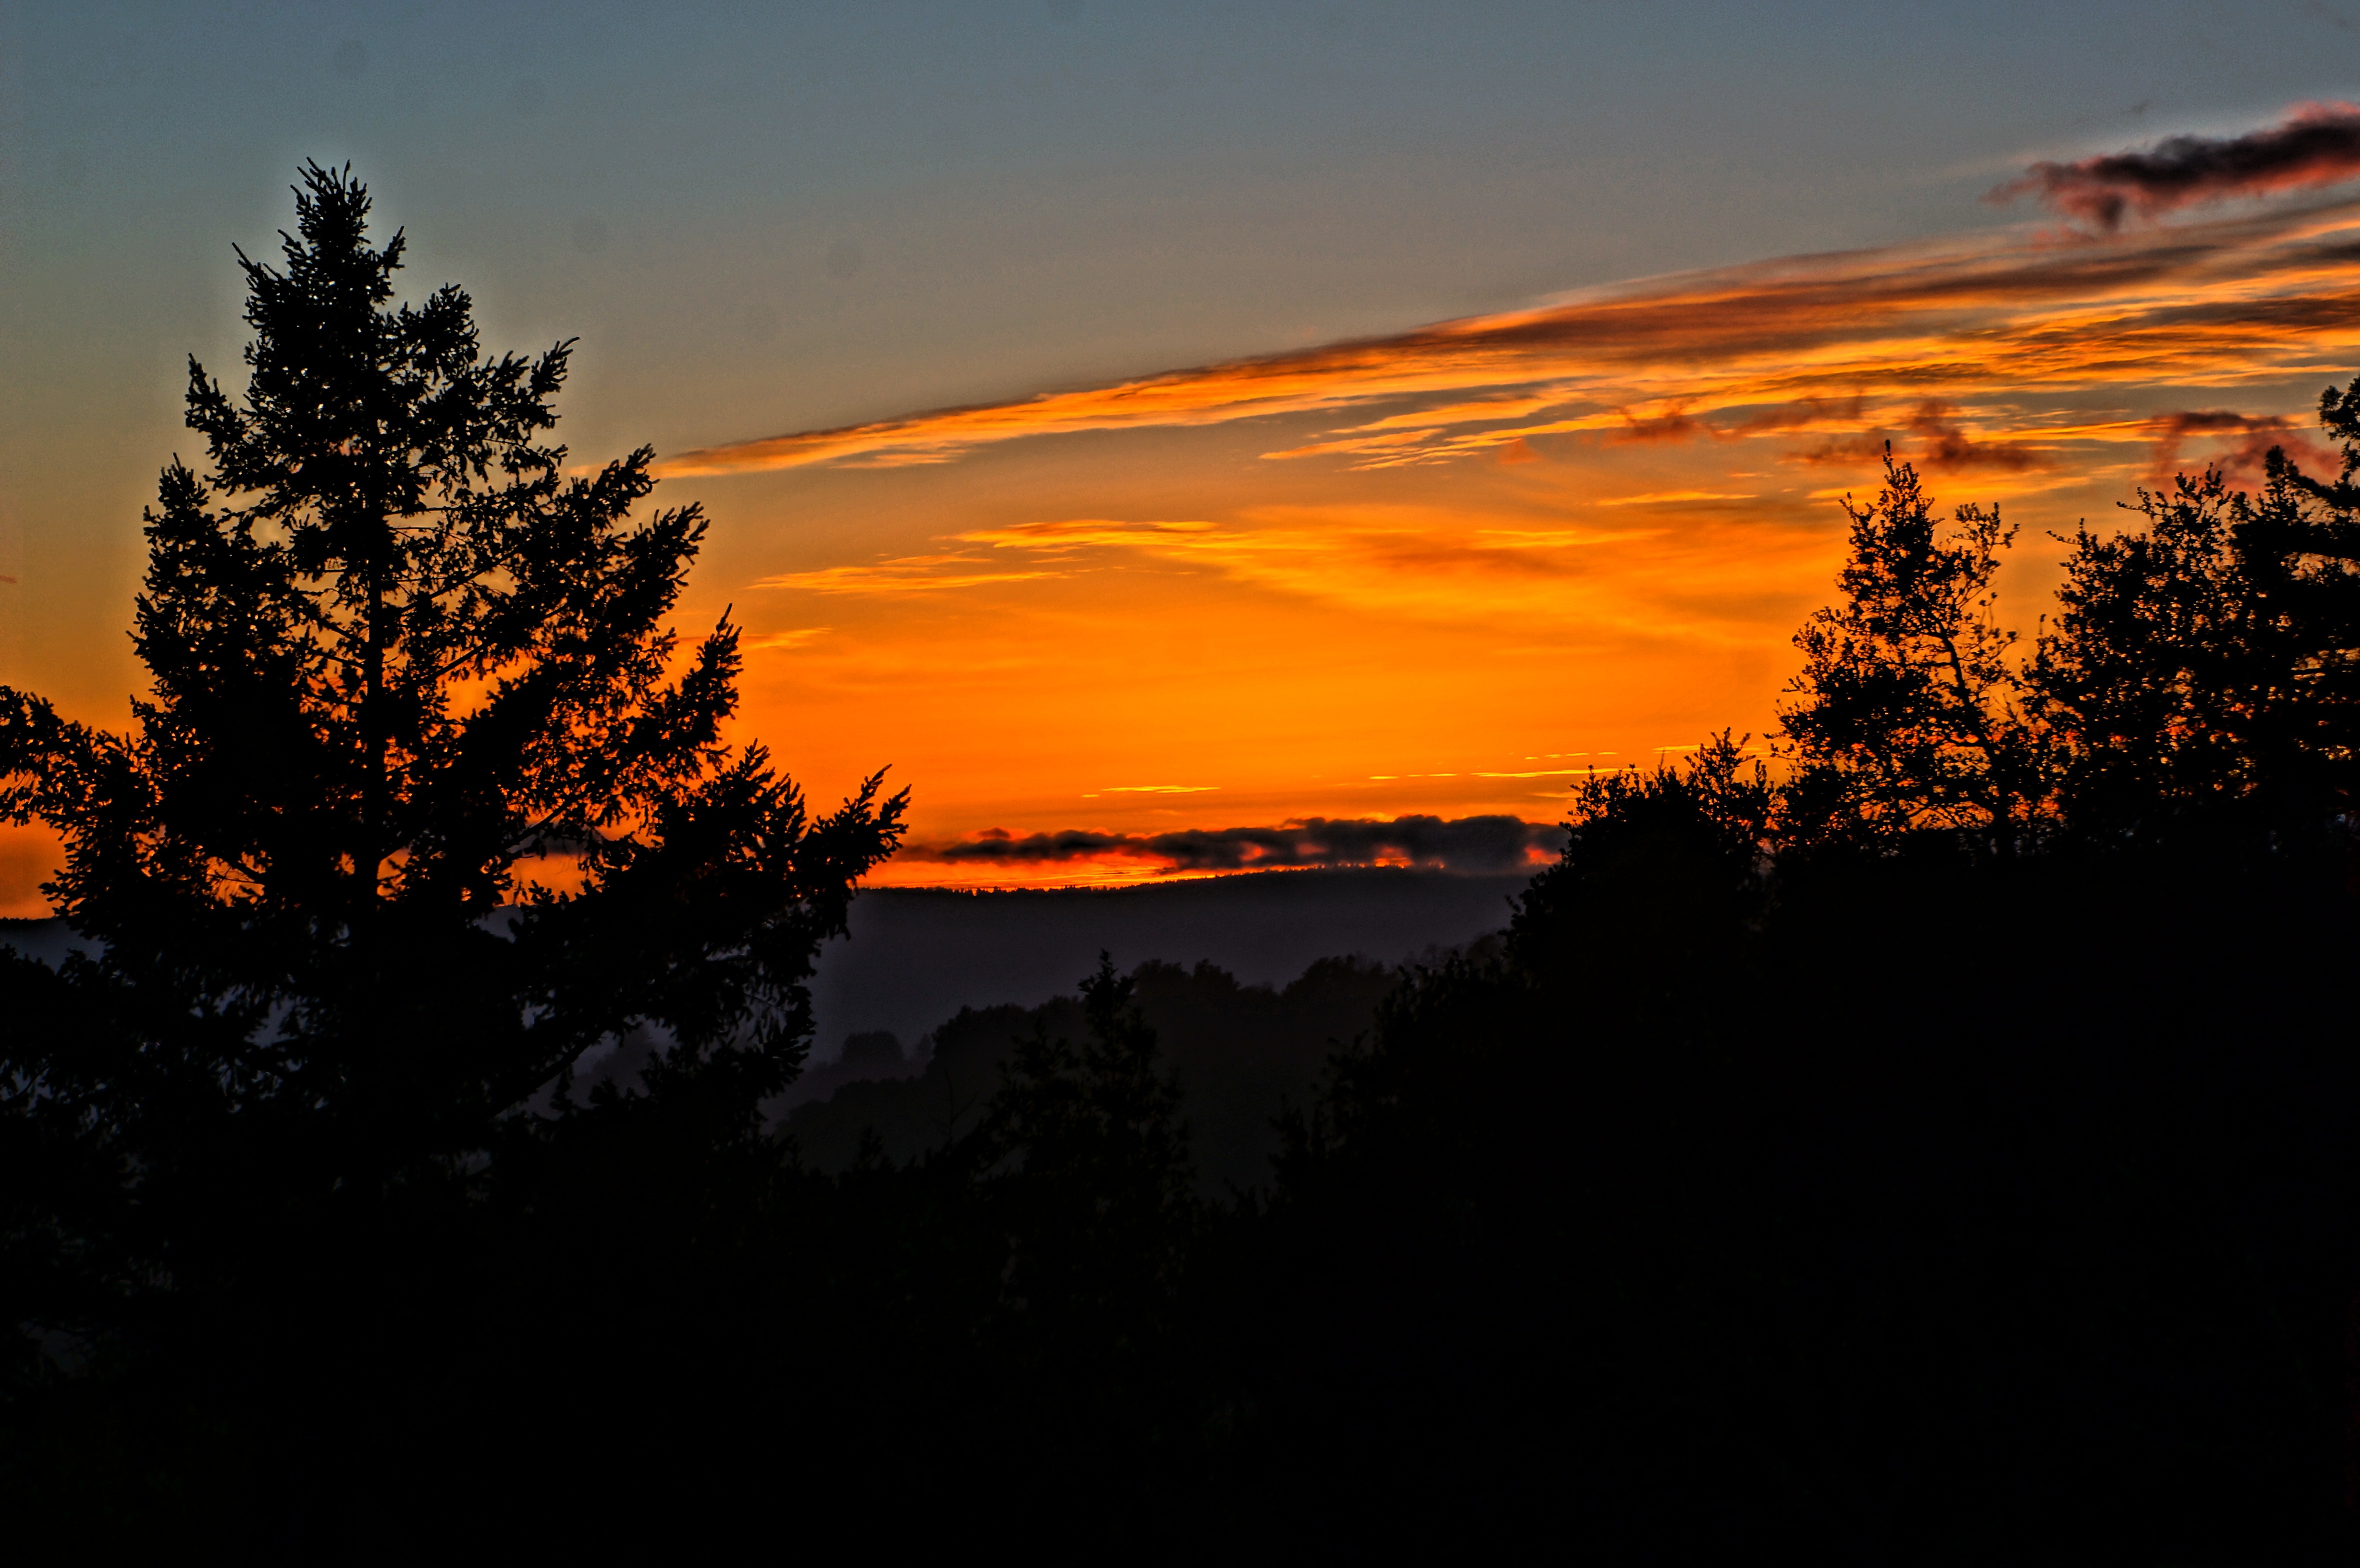
tree, nature, mountain, light, cloud, sky, sun, sunrise, sunset, sunlight, morning, dawn, atmosphere, dusk, environment, evening, tranquil, scenic, weather, cloudscape, outdoors, clouds, meteorology, afterglow, atmospheric phenomenon, red sky at morning